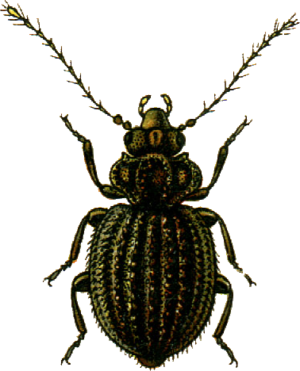
This file has been extracted from another file: Jacobs20.jpg